Kissed by Winter

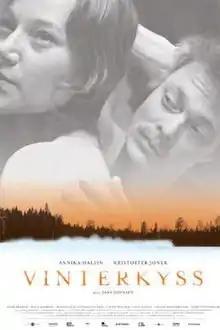
Norwegian Theatrical poster

Kissed by Winter is a Norwegian film that first premiered February 11, 2005 starring Norwegian actor Kristoffer Joner and Swedish actress Annika Hallin.